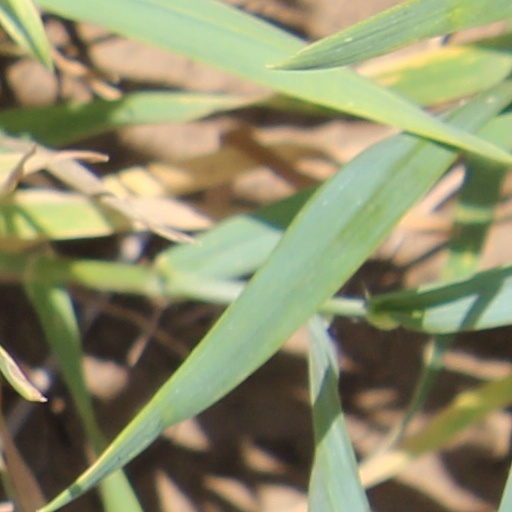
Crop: wheat